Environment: real
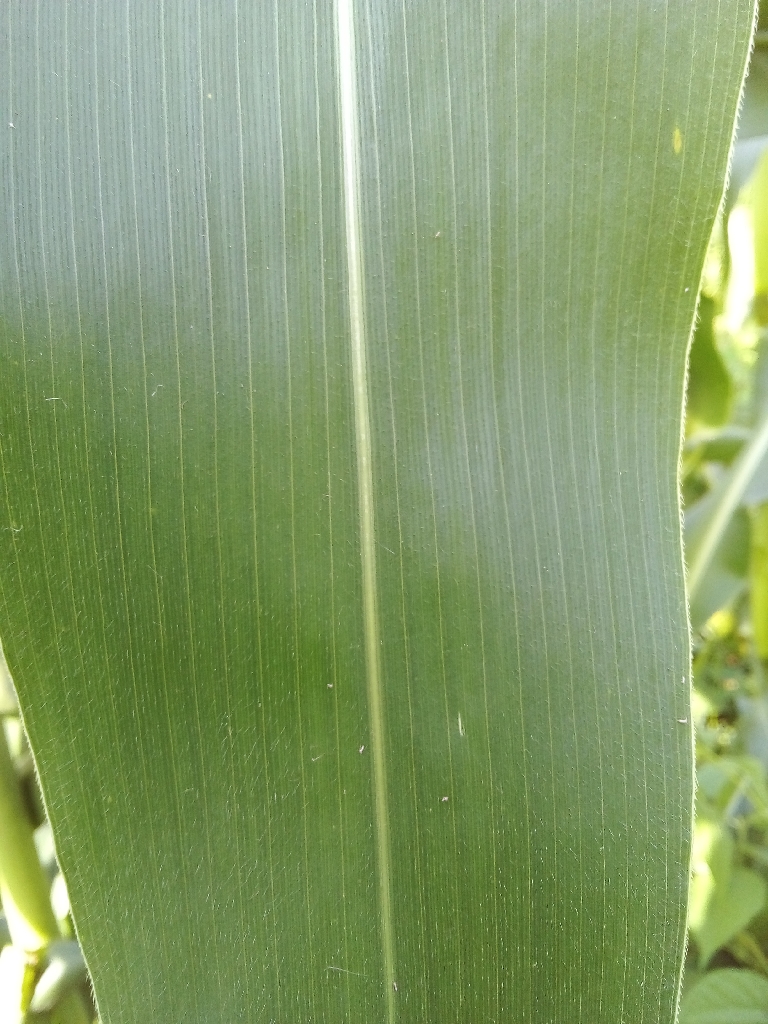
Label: healthy